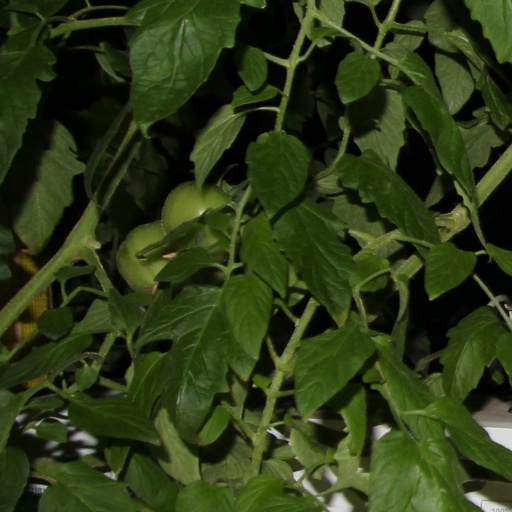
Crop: tomato